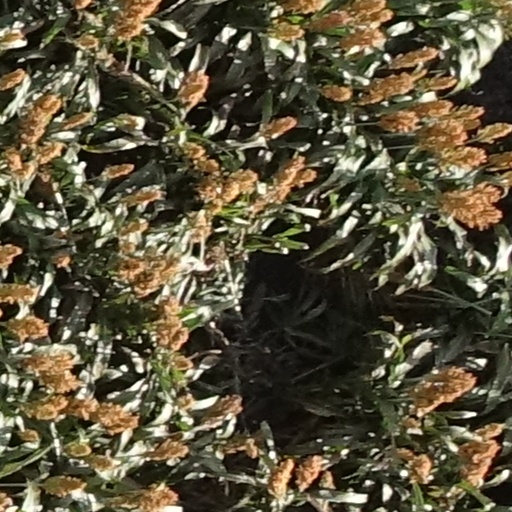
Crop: sorghum